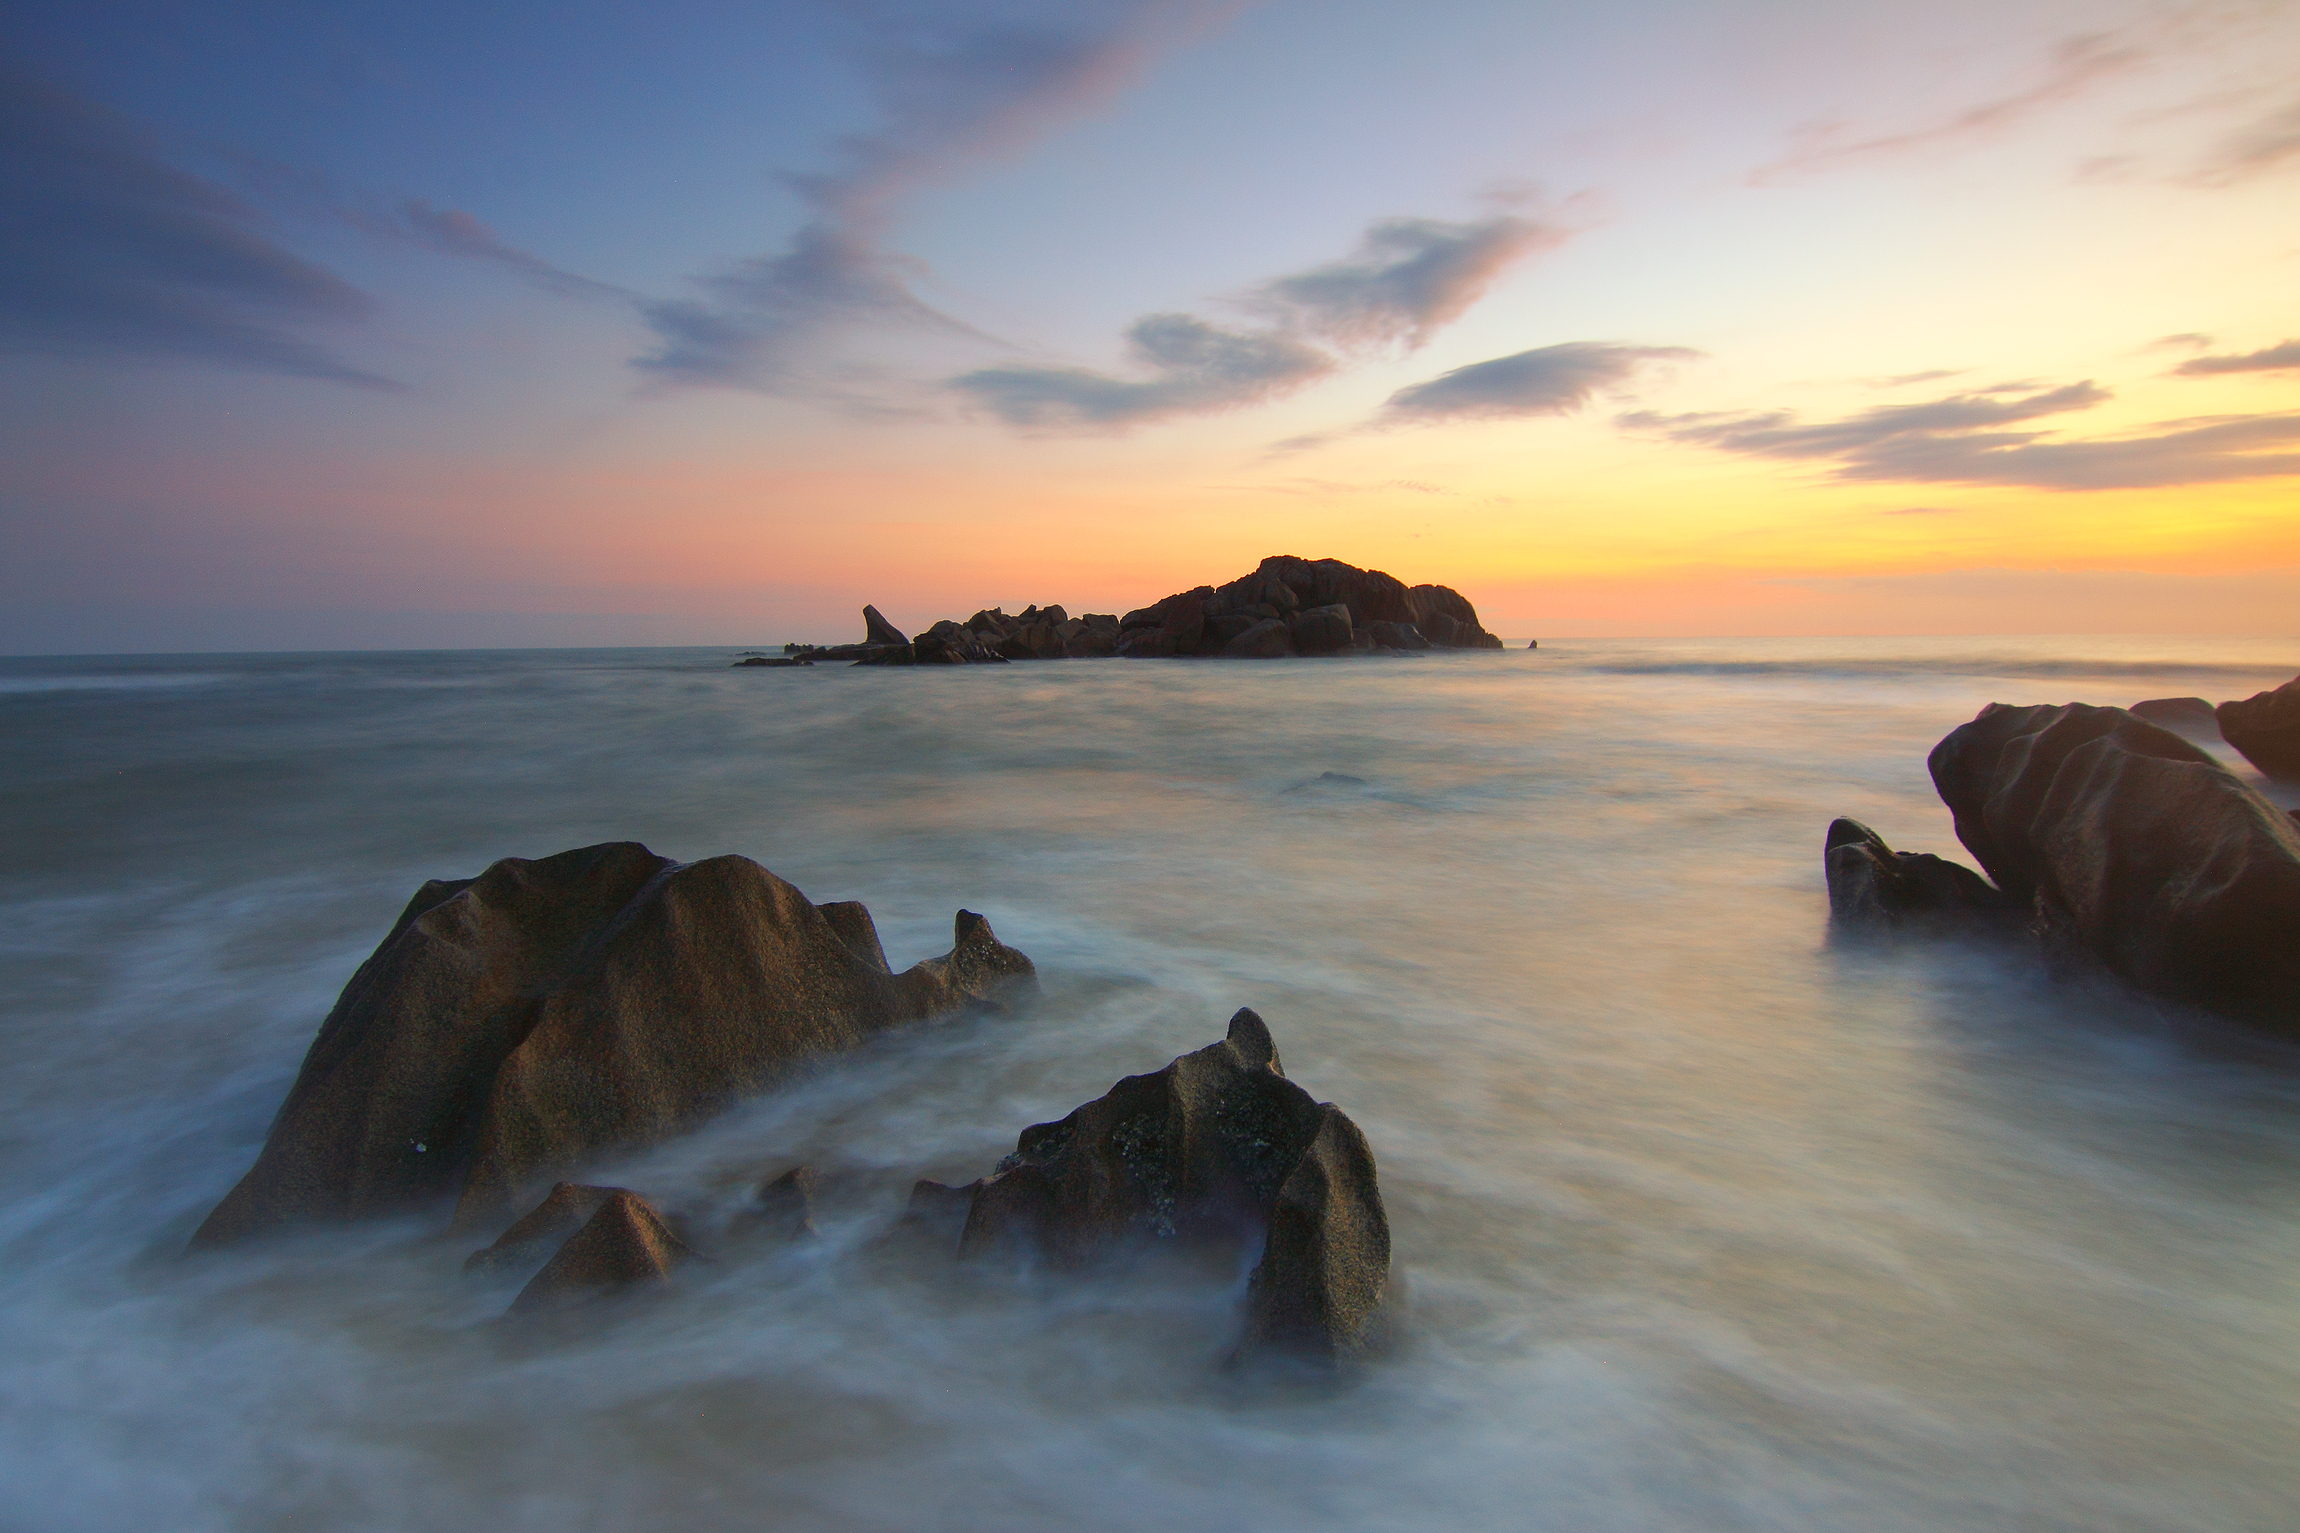
beach, sea, coast, water, nature, sand, rock, ocean, horizon, cloud, sky, sun, sunrise, sunset, sunlight, morning, shore, wave, dawn, motion, cliff, dusk, evening, seascape, bay, seashore, terrain, material, body of water, rocks, outdoors, time lapse, cape, atmospheric phenomenon, wind wave